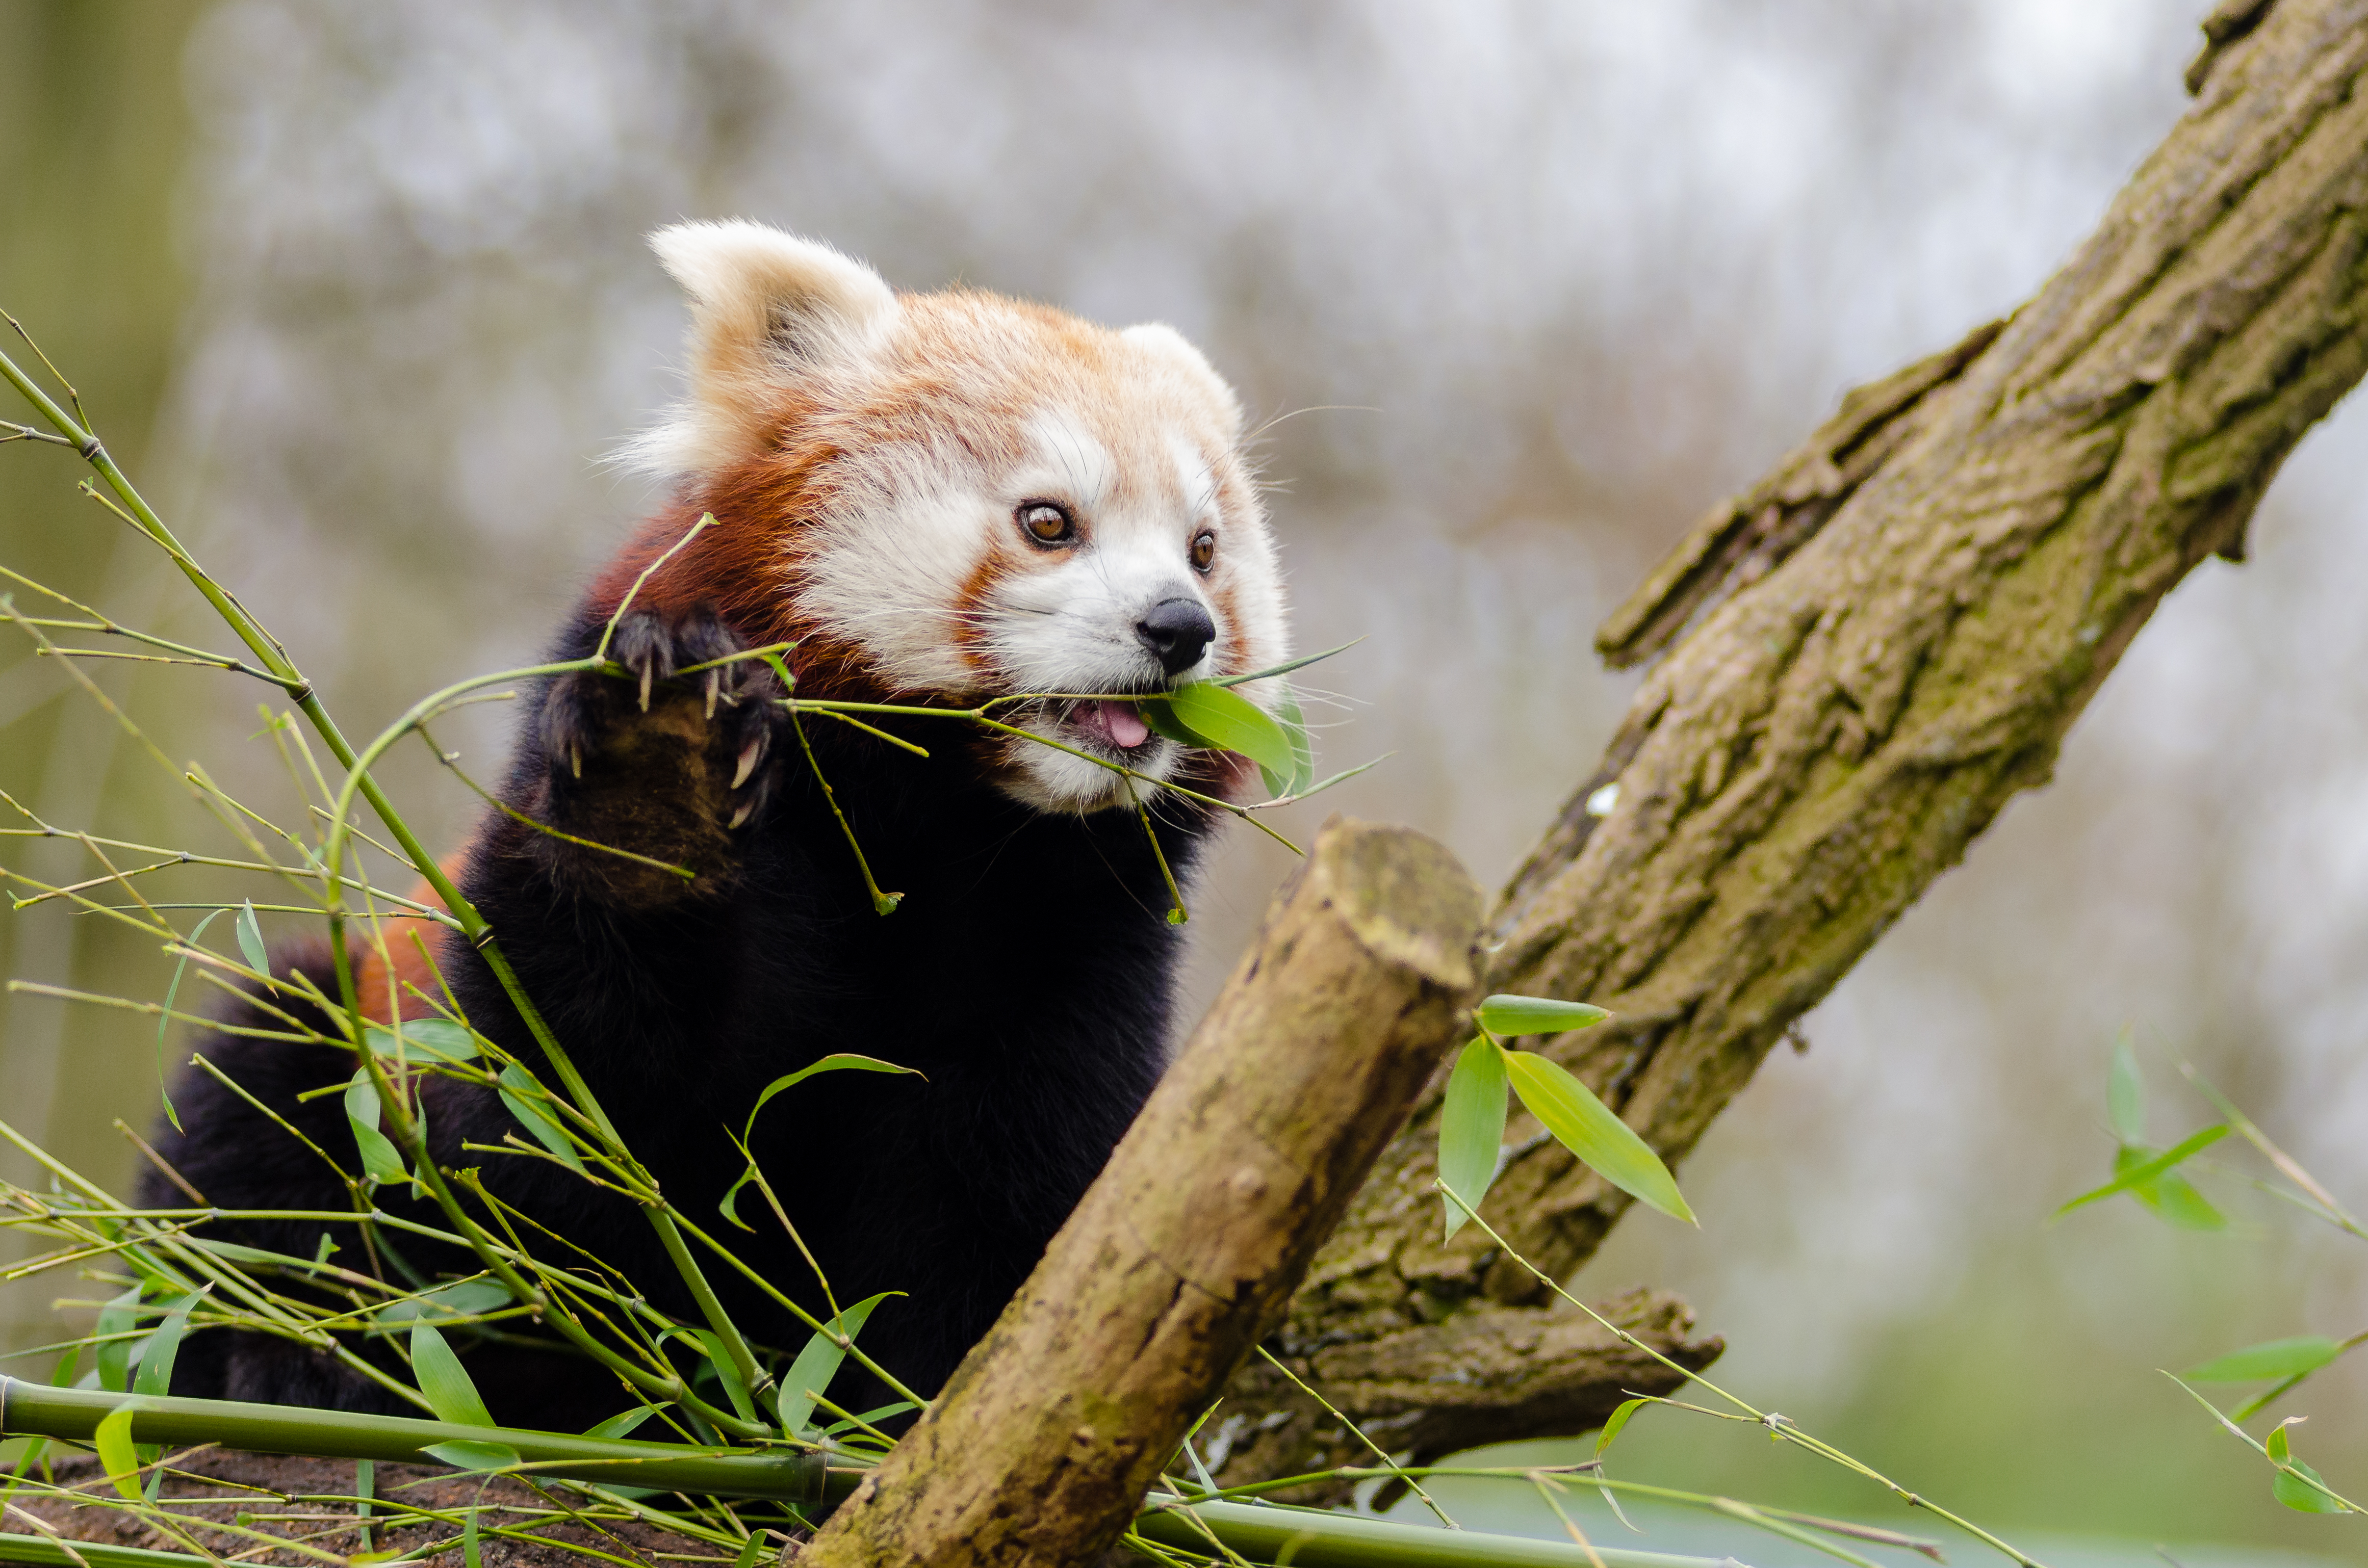
tree, nature, branch, bokeh, vintage, sweet, fall, feet, animal, cute, female, bear, wildlife, zoo, fur, orange, young, green, high, red, foot, autumn, mammal, nikon, fauna, red panda, panda, 2015, face, nose, paw, tail, animals, ears, endangered, vertebrate, germany, deutschland, herbst, natur, paws, tier, iso, ss, fell, grn, gesicht, baum, adorable, bamboo, d7000, roter, kleiner, niedlich, sues, suess, species, bedrohte, tierart, tierpark, weiblich, jungtier, jung, ohren, schwanz, nase, bedroht, ailurus, fulgens, mozilla, firefox, wochenende, weekend